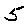
Label: 5